Vladimir Kossogovsky

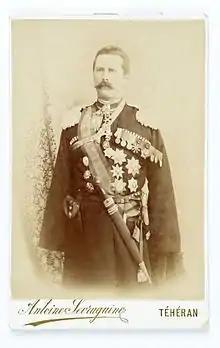
Kossogovski in 1900, Teheran. Pictured by Antoin Sevruguin.

Vladimir Andreyvich Kossogovsky (14 January 1857 – 12 September 1918) was a Russian Lieutenant-General, commander of the Persian Cossack Brigade, and a member of the General Staff of the Imperial Russian Army.